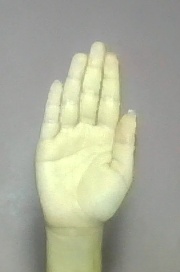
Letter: seen